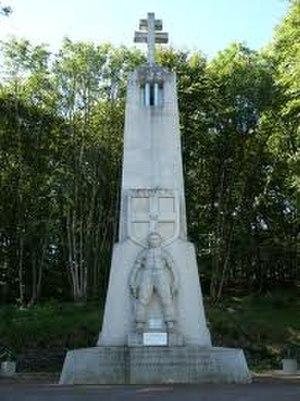
Monument en hommage aux libérateurs 39-45 à Lomont, sculpture en pierre par Enrico Campagnola.
Enrico Campagnola est un sculpteur devenu peintre. Il est né le 1ᵉʳ août 1911, de parents vénitiens et est mort le 27 mars 1984 à Besançon.